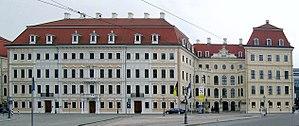
L'Hôtel Taschenbergpalais est un grand hôtel du centre historique de Dresde, en Allemagne. Il est situé près du Château de la Résidence et du Zwinger.